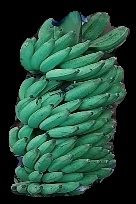
Variety: elakki-bale
Grade: grade1